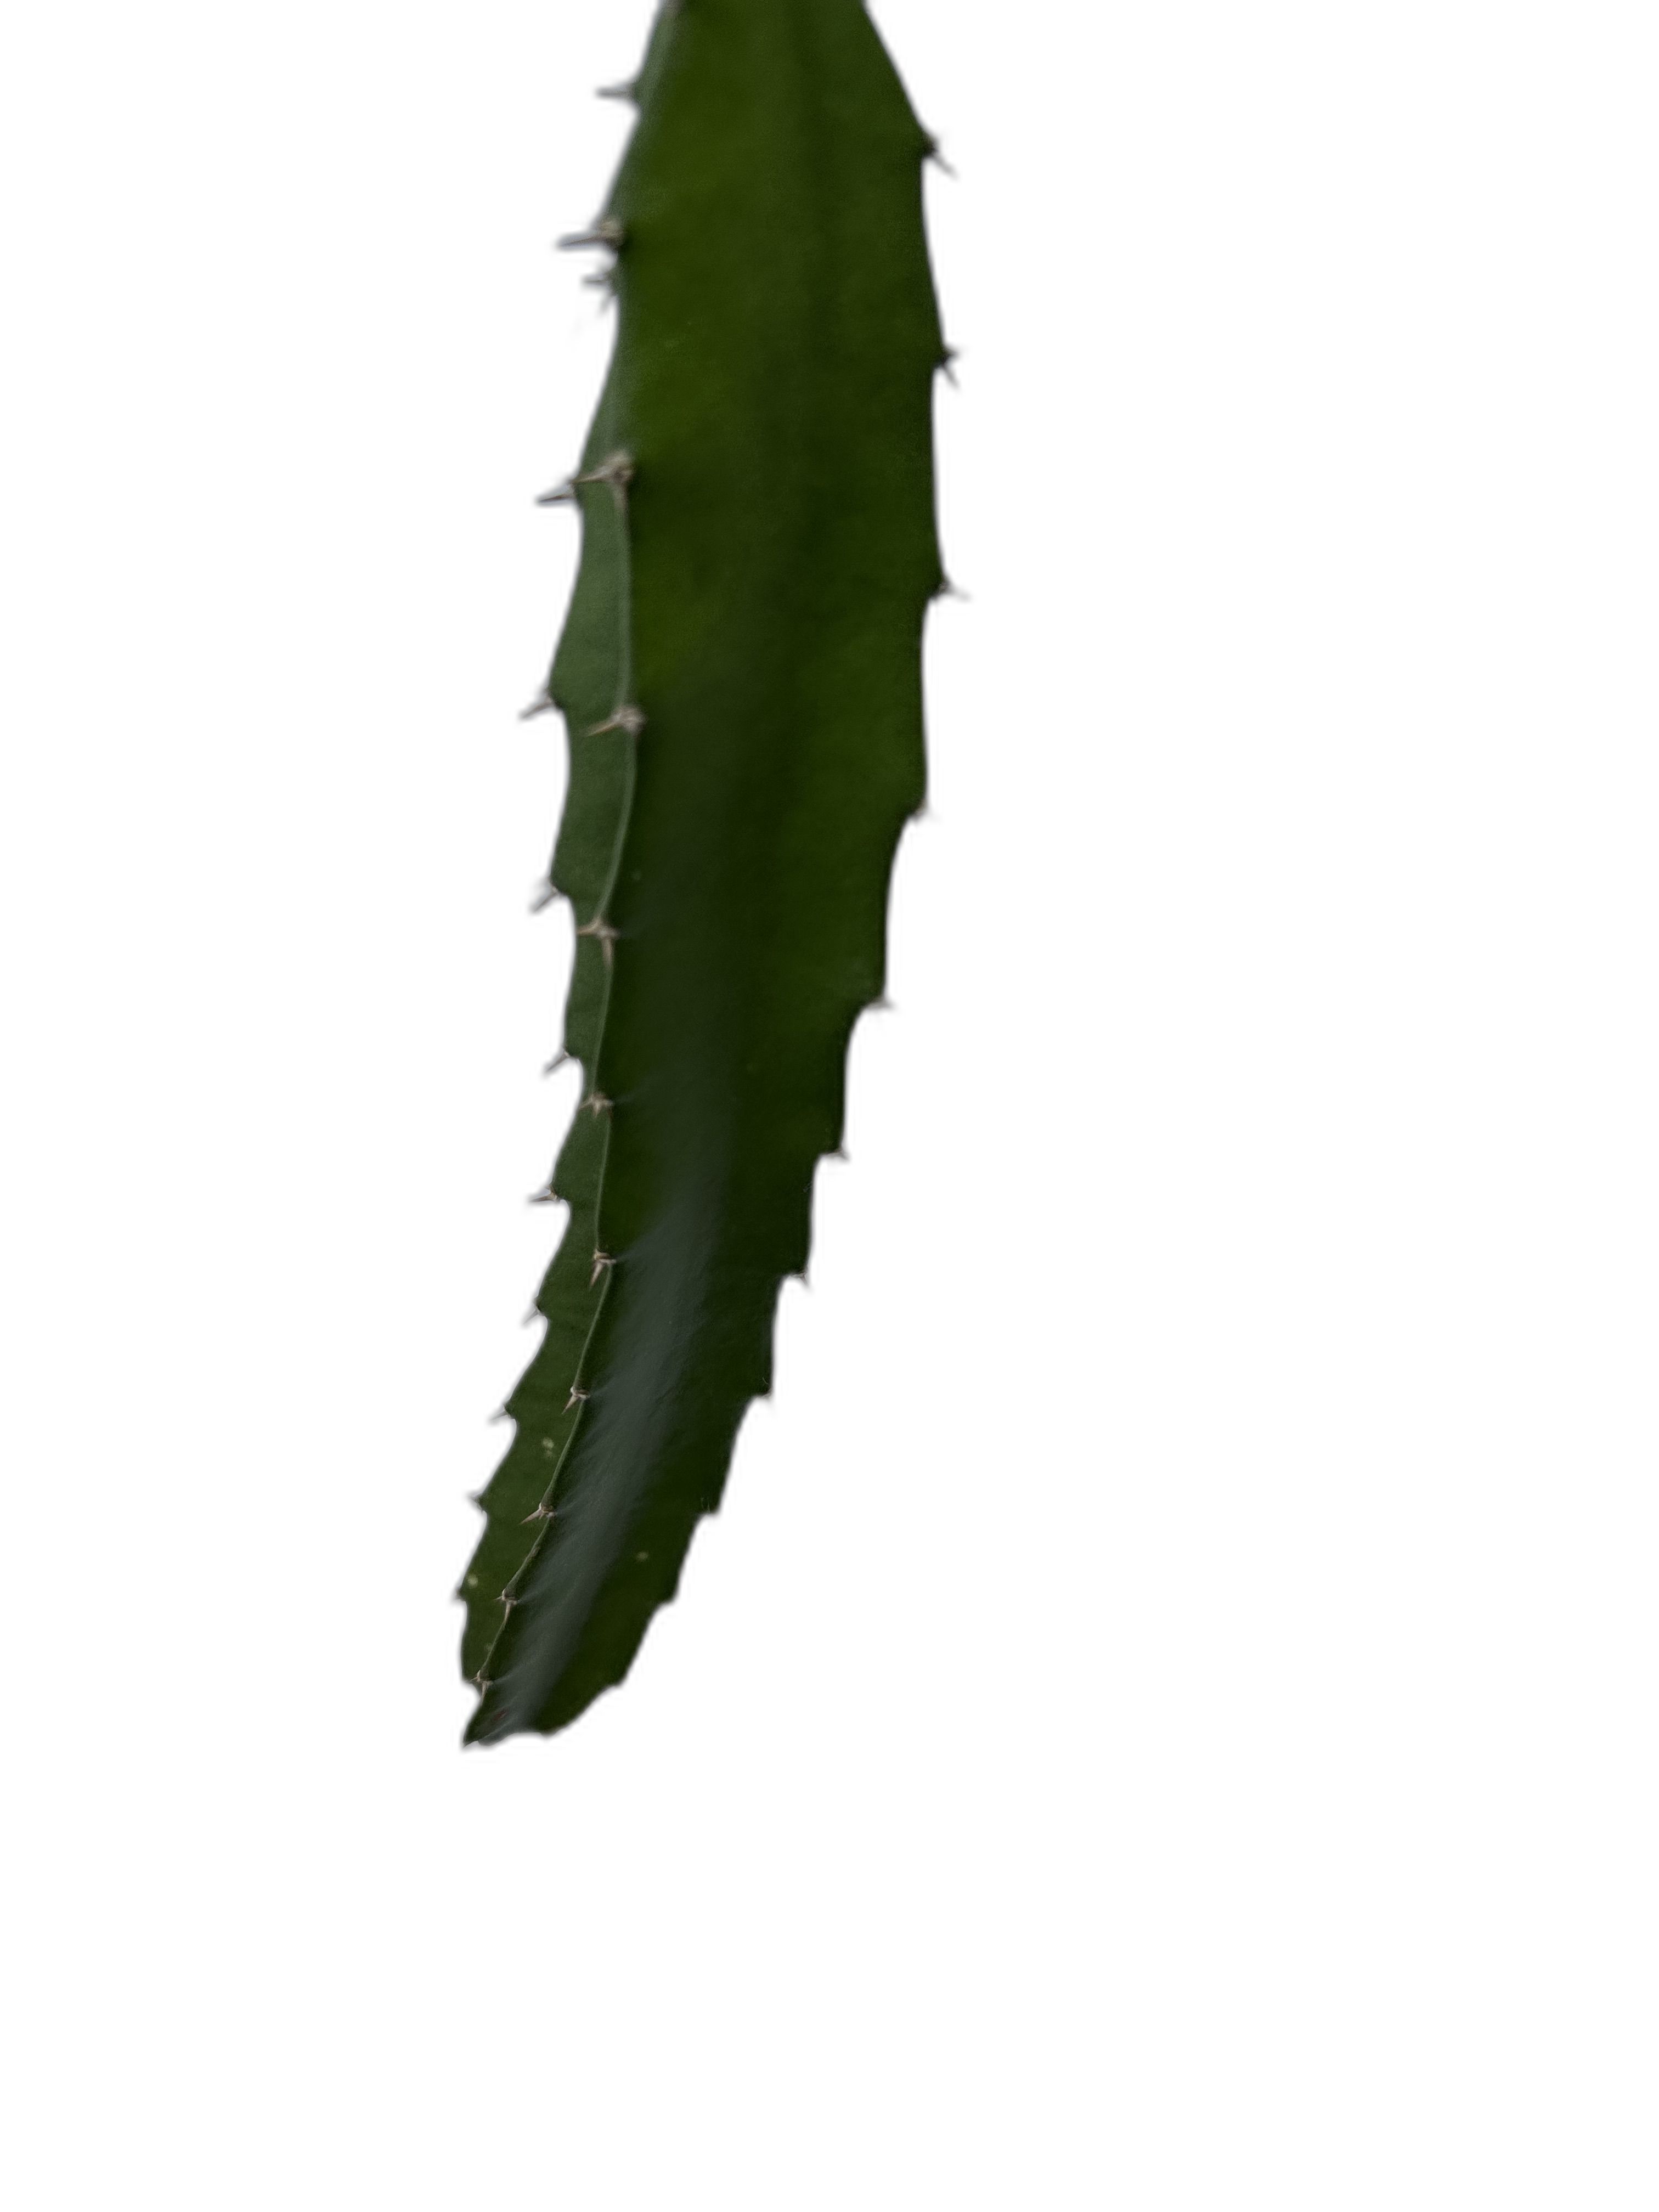
Label: Good leaf